Shehnai (1947 film)

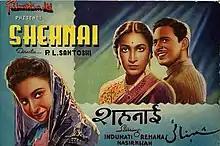

Shehnai is a 1947 Indian Hindi language film directed by P. L. Santoshi, starring Kishore Kumar (Not the singer), Indumati, Radhakrishan, V.H. Desai and Rehana. It was the fifth highest grossing Indian film of 1947. Santoshi went on make the classic, "Barsaat Ki Raat" (1960) starring Madhubala and Bharat Bhushan.